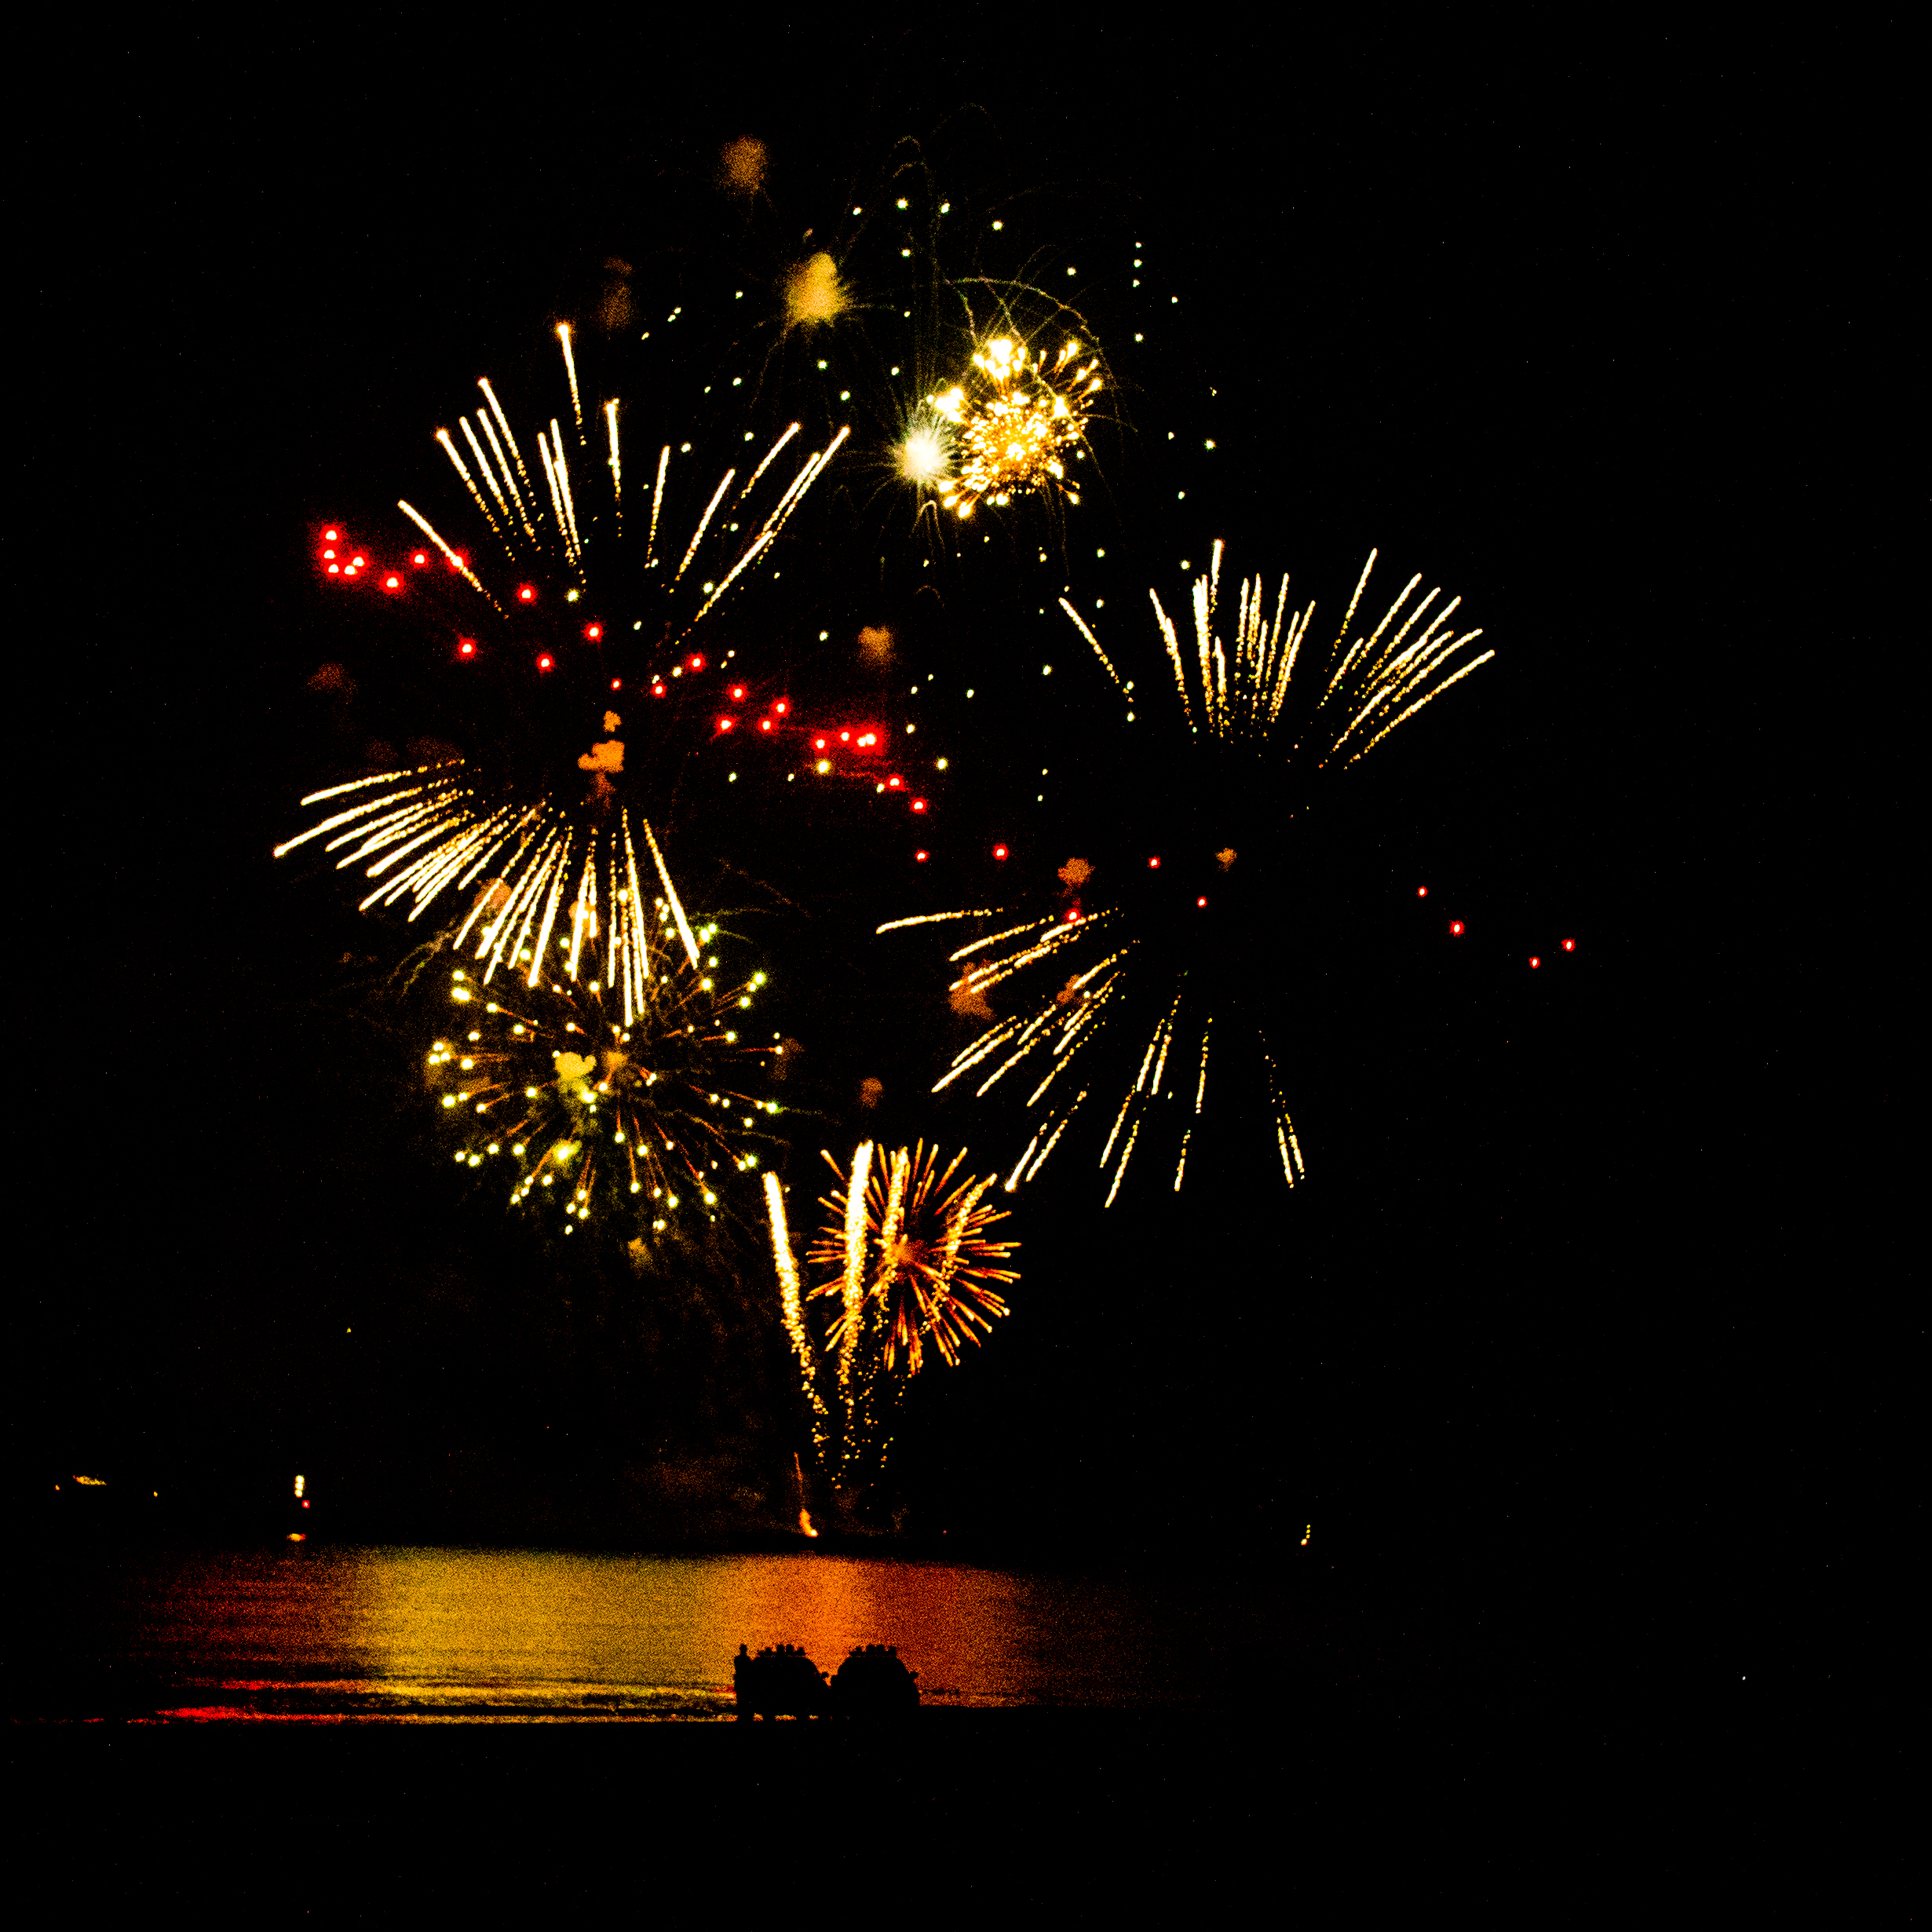
beach, sea, night, recreation, north, holland, festival, den, hague, haag, zuid, strand, scheveningen, vuurwerk, netherlands, paysbas, fireworks, international, plage, haye, internationaal, feux, artifices, mer, nord, nedrland, boulevaerd, illustration, event, outdoor recreation